Common kestrel

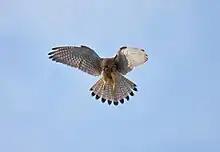

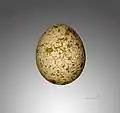
Egg

When hunting, the common kestrel characteristically hovers about above the ground, searching for prey, either by flying into the wind or by soaring using ridge lift. Like most birds of prey, common kestrels have keen eyesight enabling them to spot small prey from a distance. Once prey is sighted, the bird makes a short, steep dive toward the target, unlike the peregrine which relies on longer, higher dives to reach full speed when targeting prey. Kestrels can often be found hunting along the sides of roads and motorways, where the road verges support large numbers of prey. This species is able to see near ultraviolet light, allowing the birds to detect the urine trails around rodent burrows as they shine in an ultraviolet colour in the sunlight. Another favourite (but less conspicuous) hunting technique is to perch a bit above the ground cover, surveying the area. When the bird spots prey animals moving by, it will pounce on them. They also prowl a patch of hunting ground in a ground-hugging flight, ambushing prey as they happen across it.